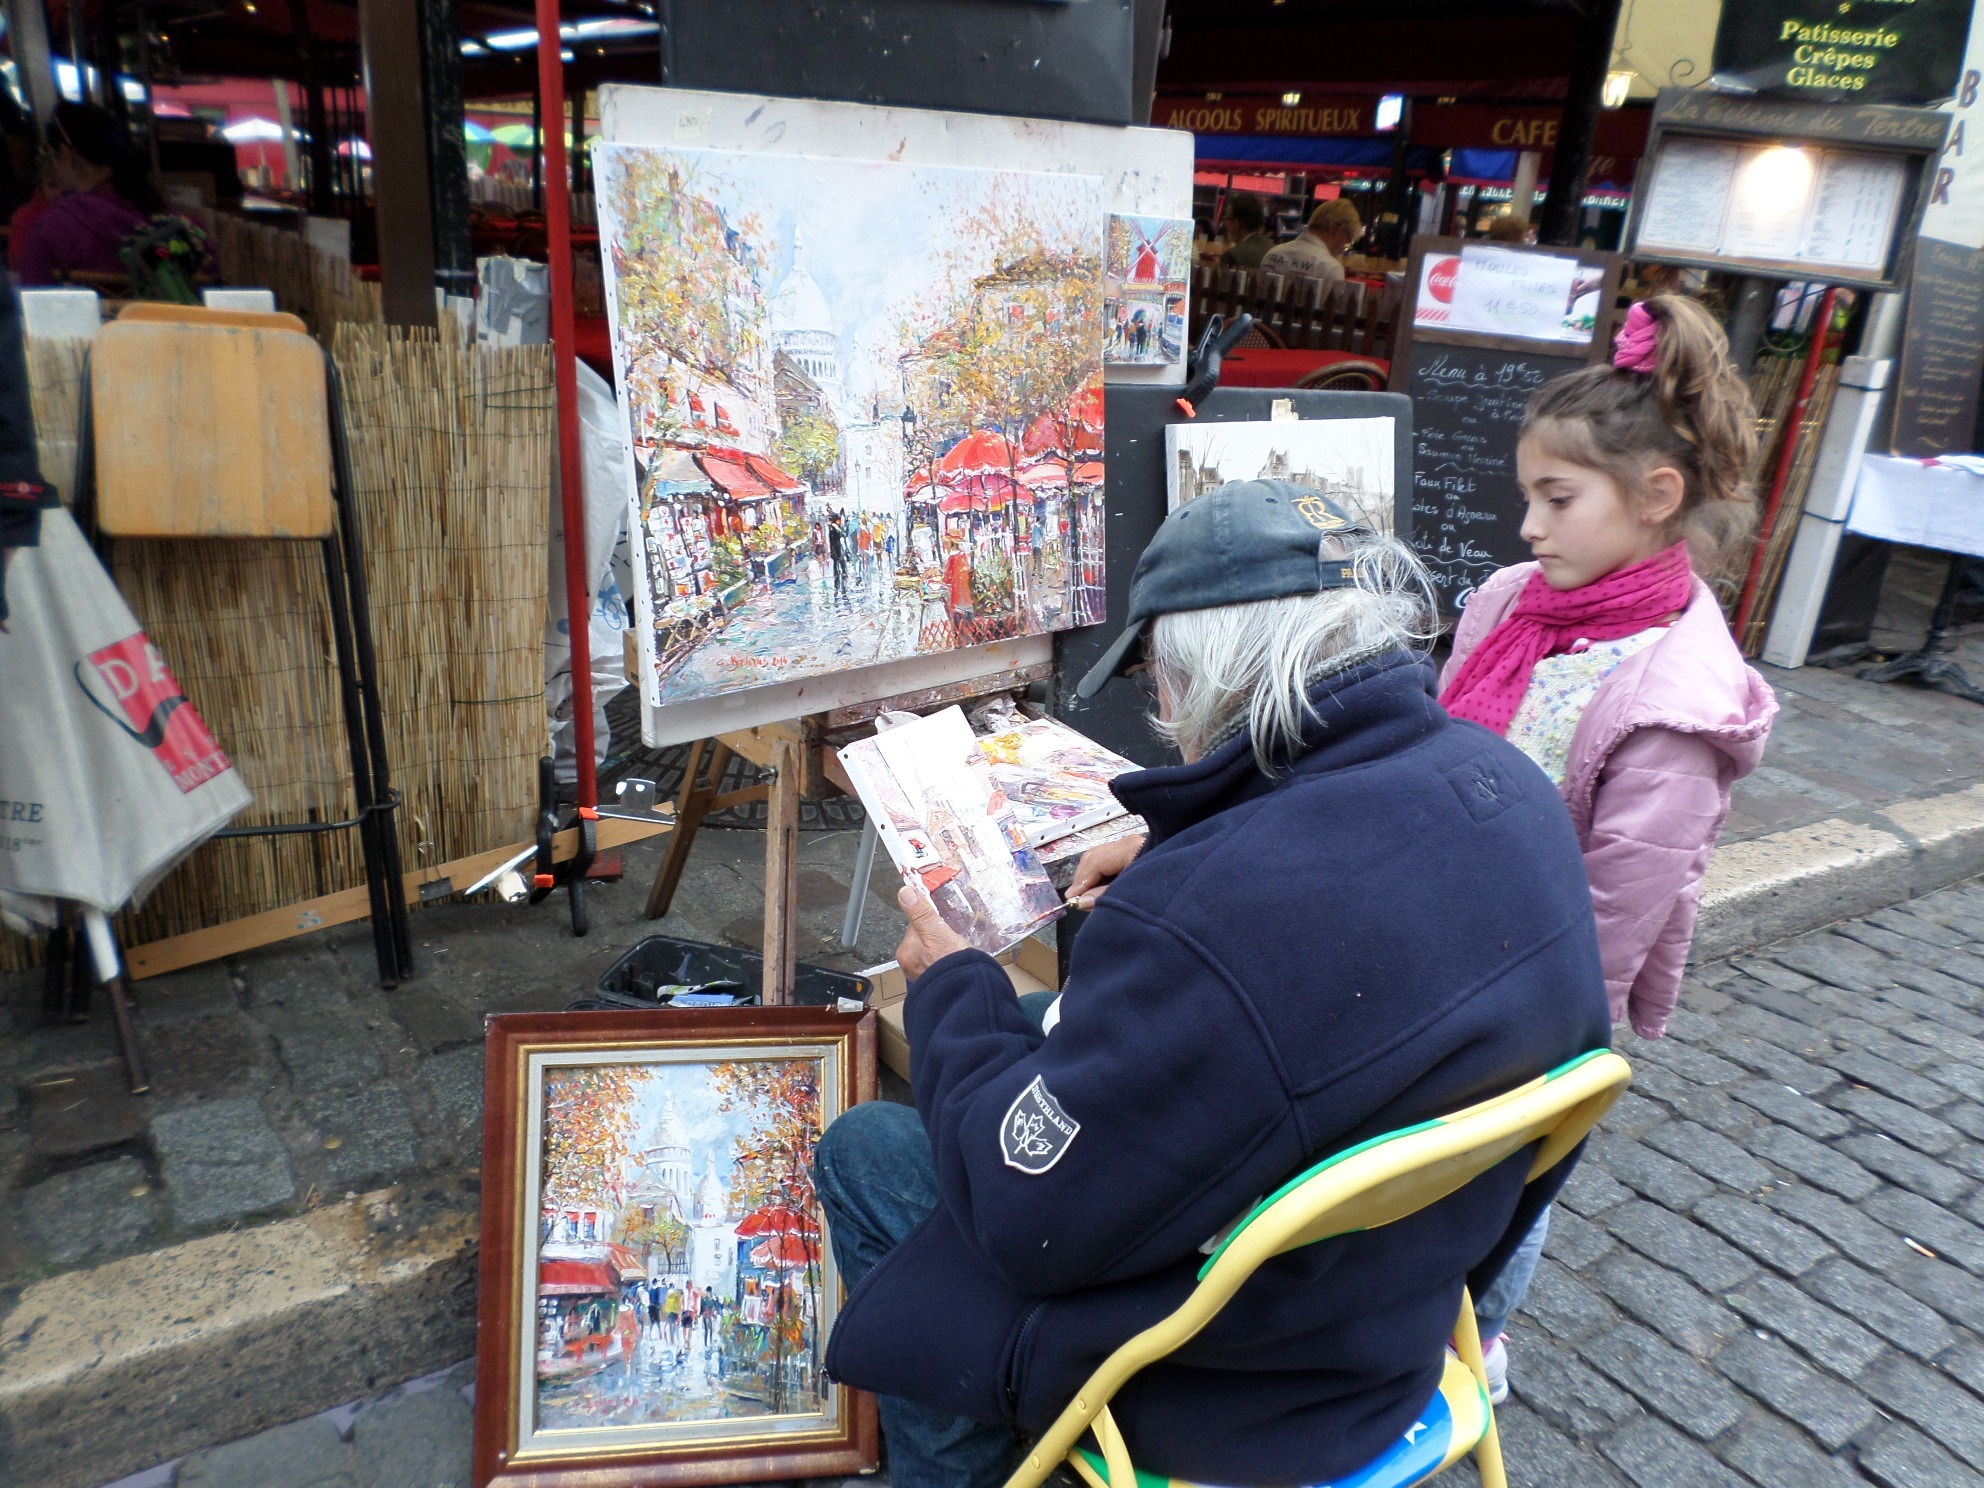
street, hill, paris, market, montmartre